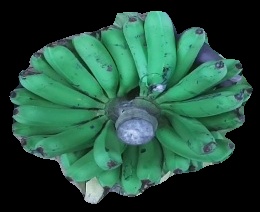
Variety: pachbale
Grade: grade2